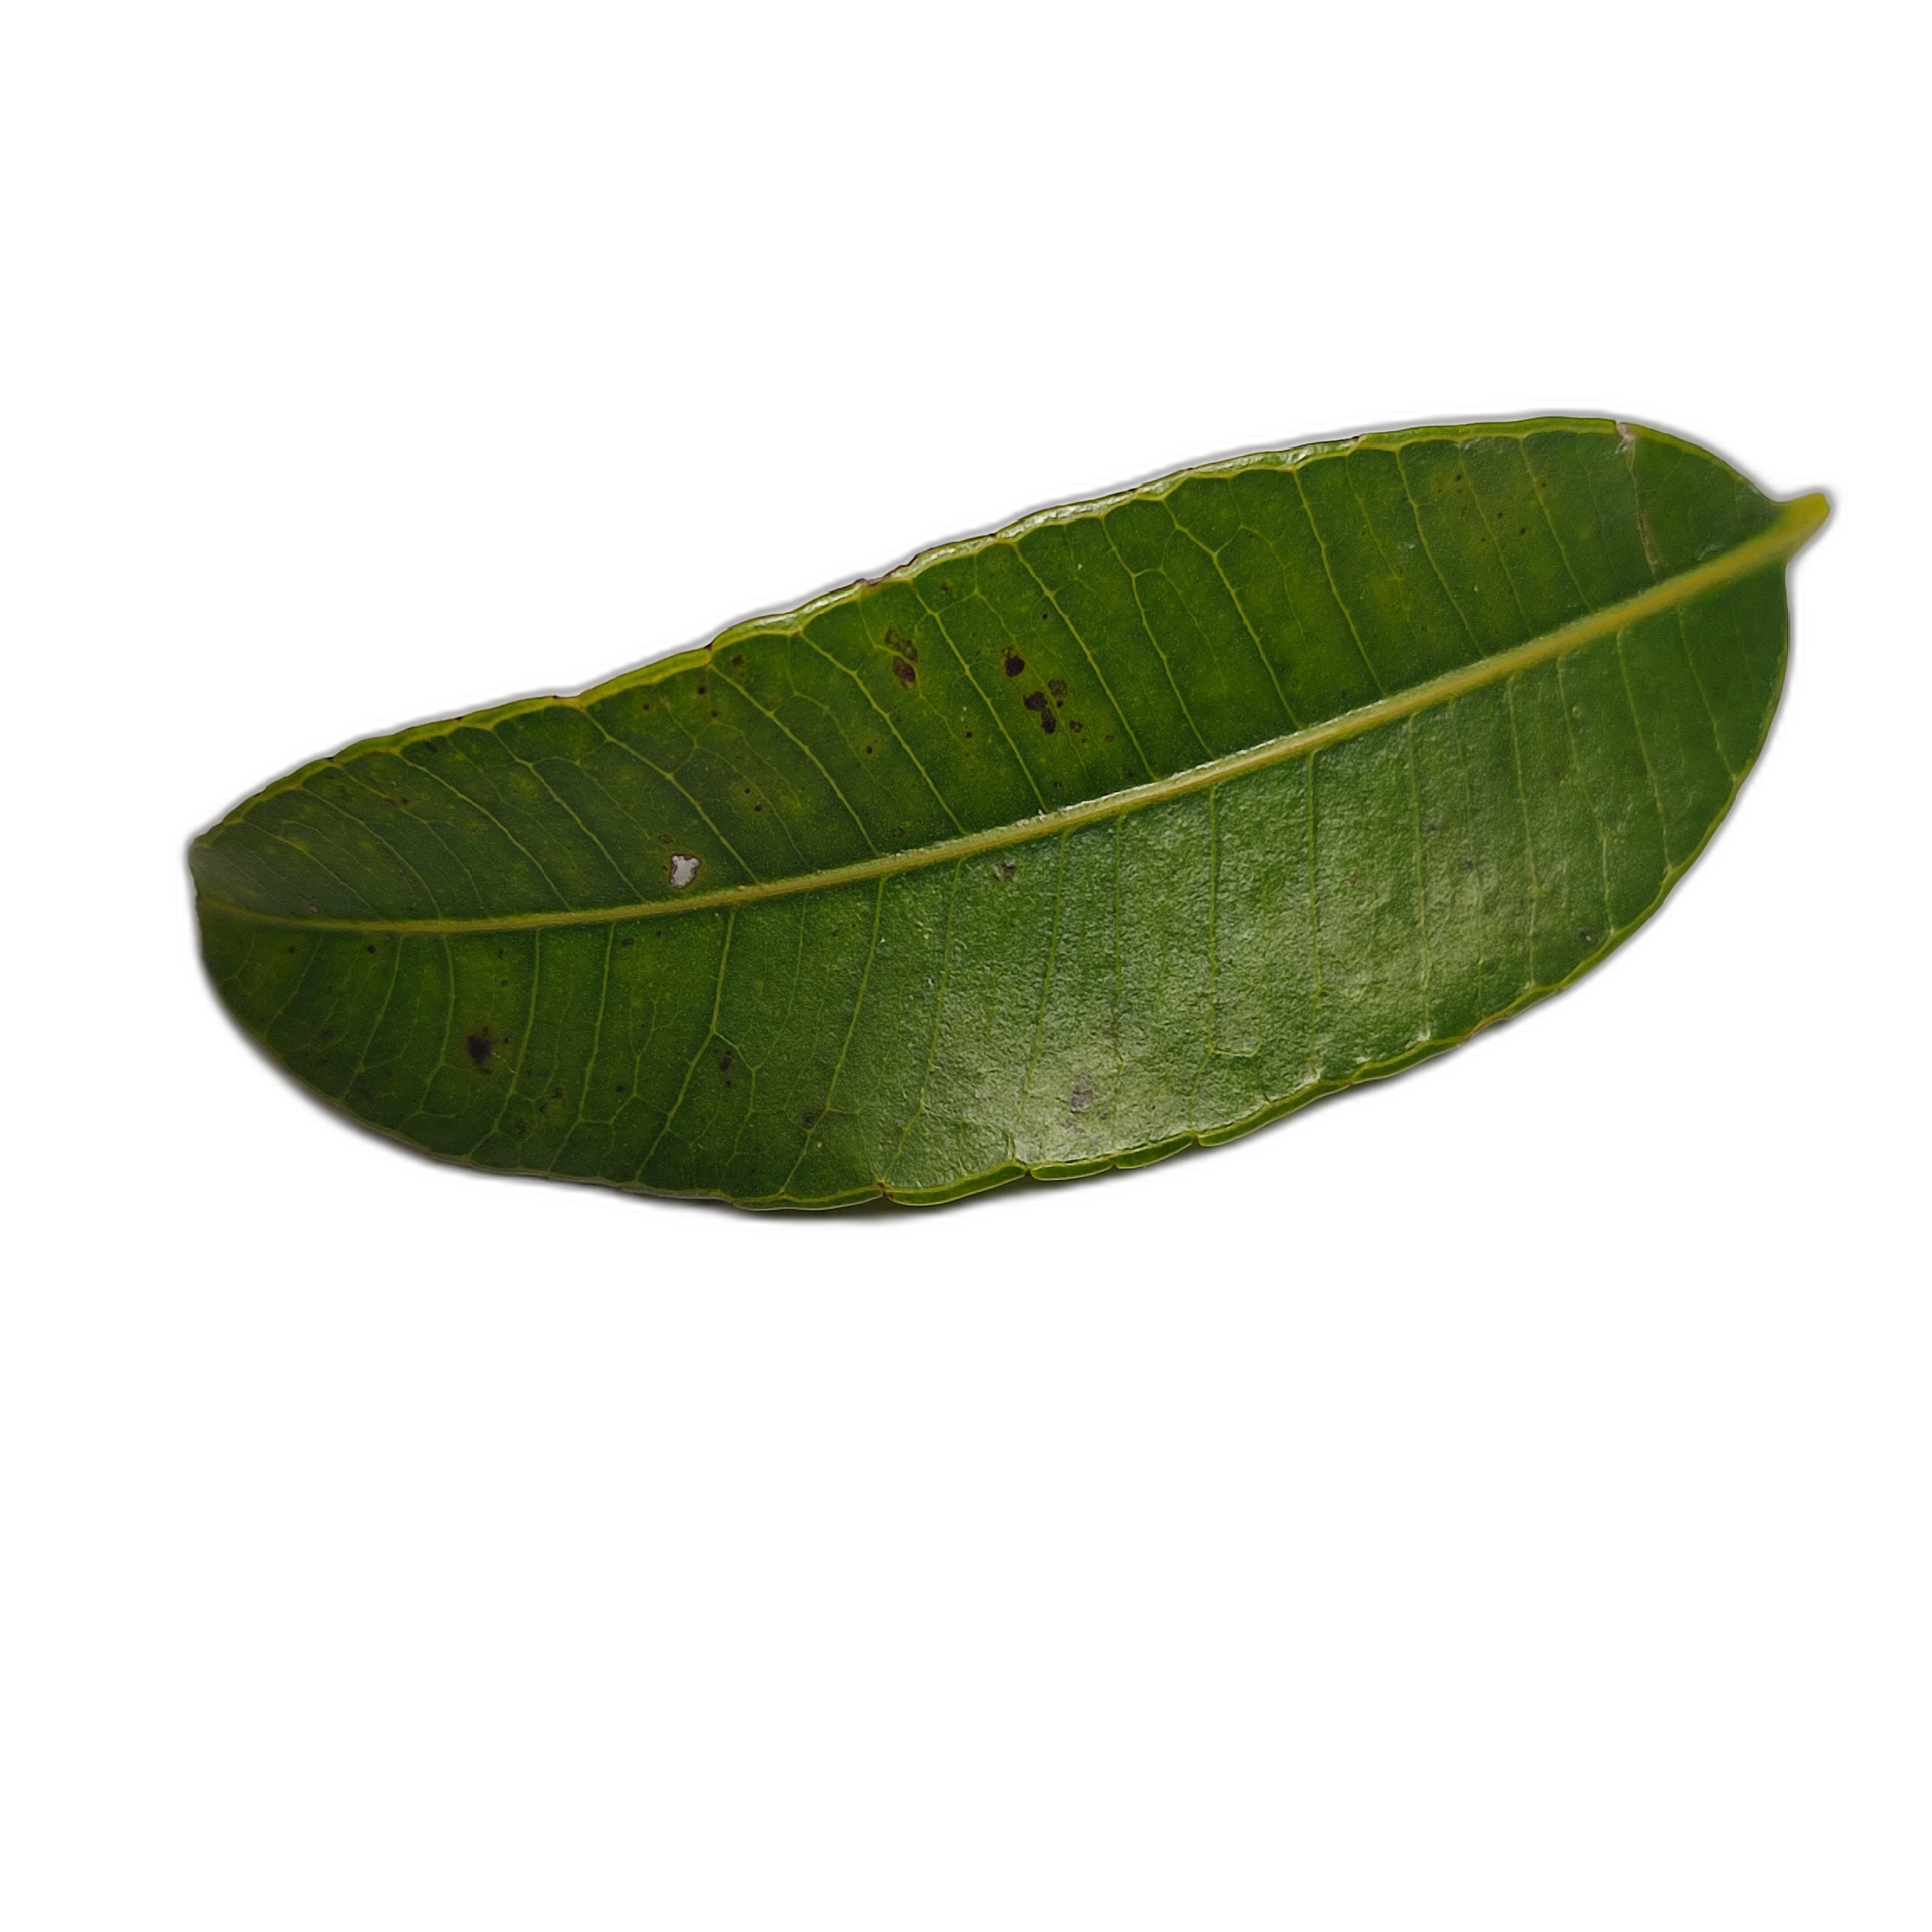
Label: healthy